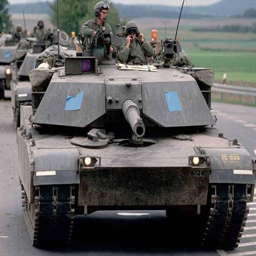
is a right ultimately defended by the sacrifice of servicemen and women .